Hertford Castle

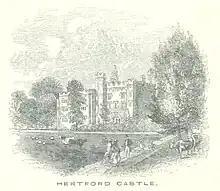
Hertford Castle pictured in 1851

From the reign of James I the castle ceased to be a royal residence and it fell into decay. After Charles I came to the throne, the castle was granted to William Cecil, 2nd Earl of Salisbury. Much of the castle was now in ruins, having not been used since Tudor times. The castle was leased to Sir William Harrington of Hertingfordbury Park, who carried out work to restore the buildings. He then assigned his lease to Sir William Cowper, Collector of Customs at the Port of London.